Sporting CP

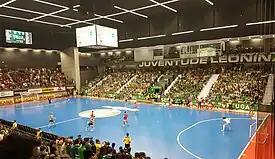
Pavilhão João Rocha during the 2017–18 Portuguese Futsal Championship finals between Sporting CP and Benfica

Sporting's main rivals are Benfica, with both teams contesting the Lisbon derby, also known as "the eternal derby", among other names. The local rivalry started in 1907 when eight Benfica players left for Sporting looking for better training conditions. The first derby was contested that year and ended with a 2–1 win for Sporting. One of Sporting's biggest defeats to Benfica, 7–2, happened at the original Estádio da Luz on 28 April 1948, and three 5–0 losses, in 1939, 1978 and 1986. The biggest Sporting win over Benfica, 7–1, occurred at the original Estádio José Alvalade on 14 December 1986. Manuel Fernandes was particularly inspired and scored four goals; Mário Jorge two and Ralph Meade one; Wando scored for Benfica.